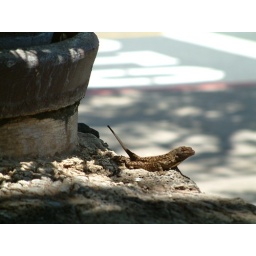
Two of these were running around the rock wall by the tables.